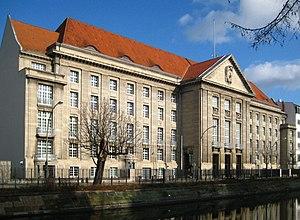
Le ministère fédéral de la Défense est le ministère du Gouvernement fédéral allemand chargé de la politique de défense et des forces armées.
Le Bendlerblock est un complexe de bâtiments de Berlin, situé dans la Stauffenbergstrasse, dans le quartier de Tiergarten. Utilisé par plusieurs institutions militaires à partir de 1914, il est aujourd'hui occupé par le siège secondaire du ministère fédéral de la Défense, dont le siège principal est Bonn.